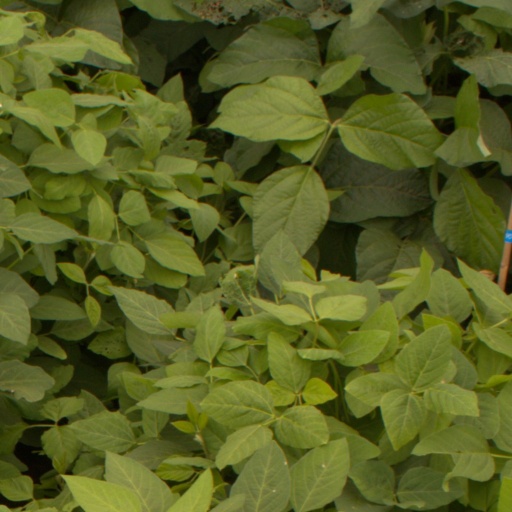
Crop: soybean